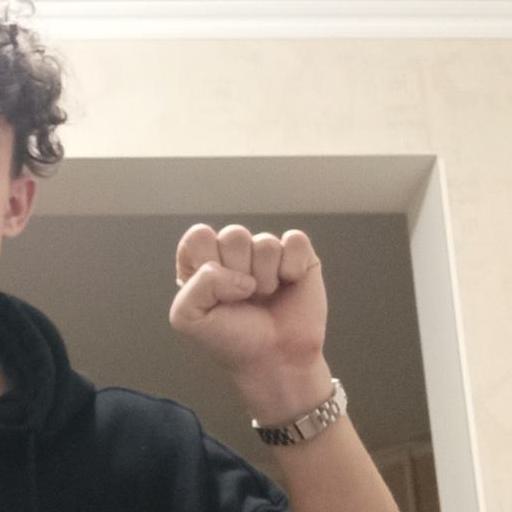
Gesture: fist